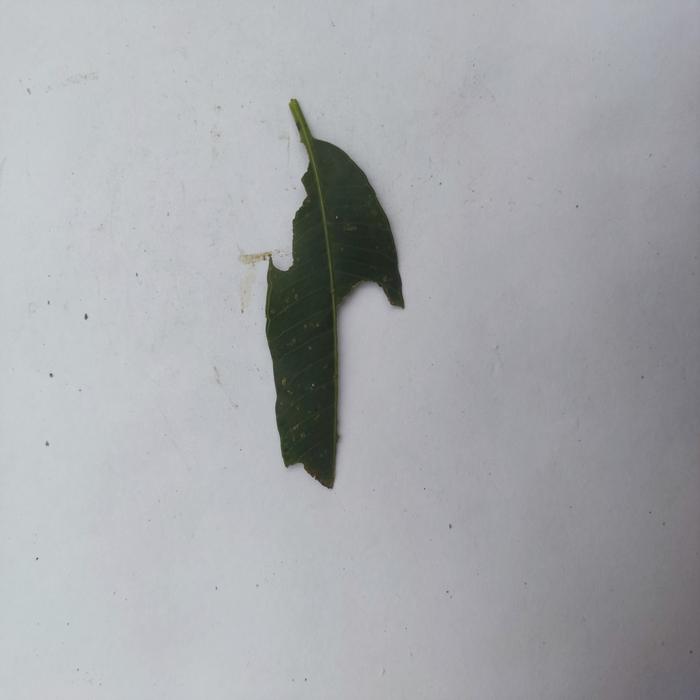
Crop: Hog Plum
Leaf condition: Caterpillars_Infestation